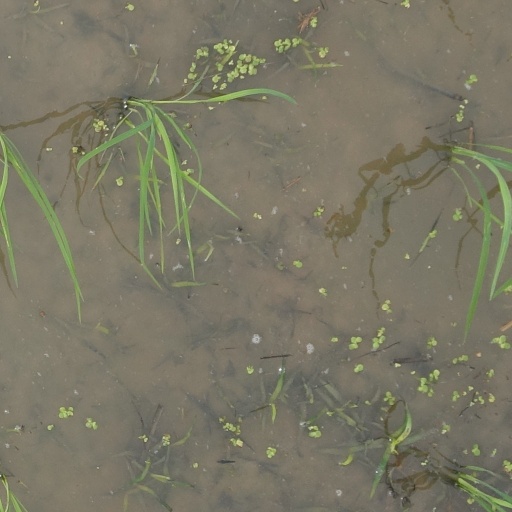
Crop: rice